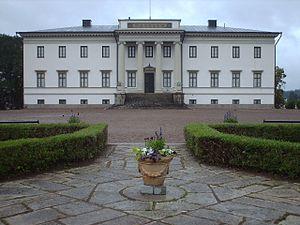
Cette liste non exhaustive répertorie les principaux châteaux en Suède.